Fire! (manga)

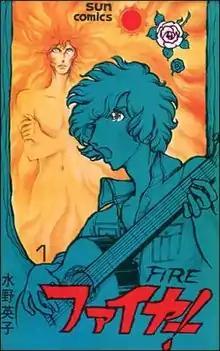
First "tankōbon" volume cover

is a Japanese manga series written and illustrated by Hideko Mizuno. It was serialized in Shueisha's magazine "Seventeen" from 1969–1971. It is about the rise and fall of an American rock star named Aaron. It won the 1970 Shogakukan Manga Award.